Danielle Allen

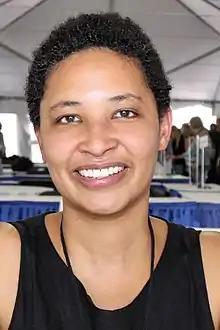
Allen in 2017

Danielle Susan Allen (born November 3, 1971) is an American classicist and political scientist. She is the James Bryant Conant University Professor at Harvard University. She is also the former Director of the Edmond & Lily Safra Center for Ethics at Harvard University.